T. Clarence Stone

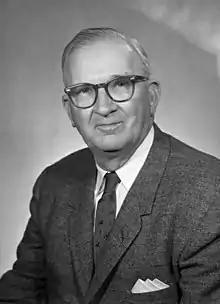
Stone circa 1963

Thomas Clarence Stone (January 19, 1899 – January 16, 1969) was an American businessman and politician.